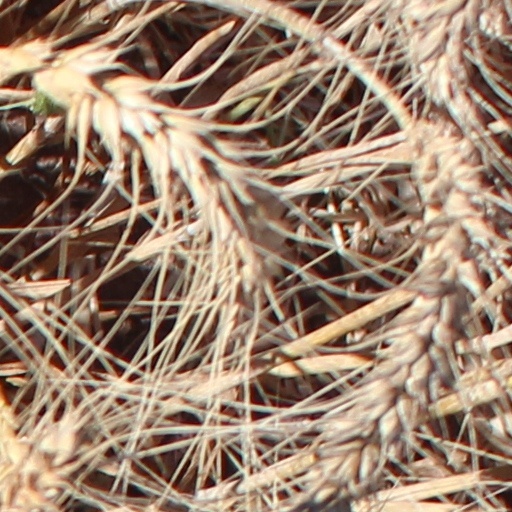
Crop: wheat